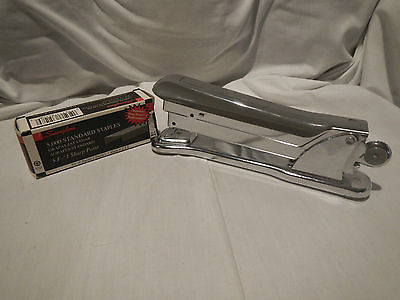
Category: stapler